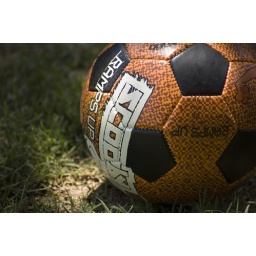
Soccer ball in the grass